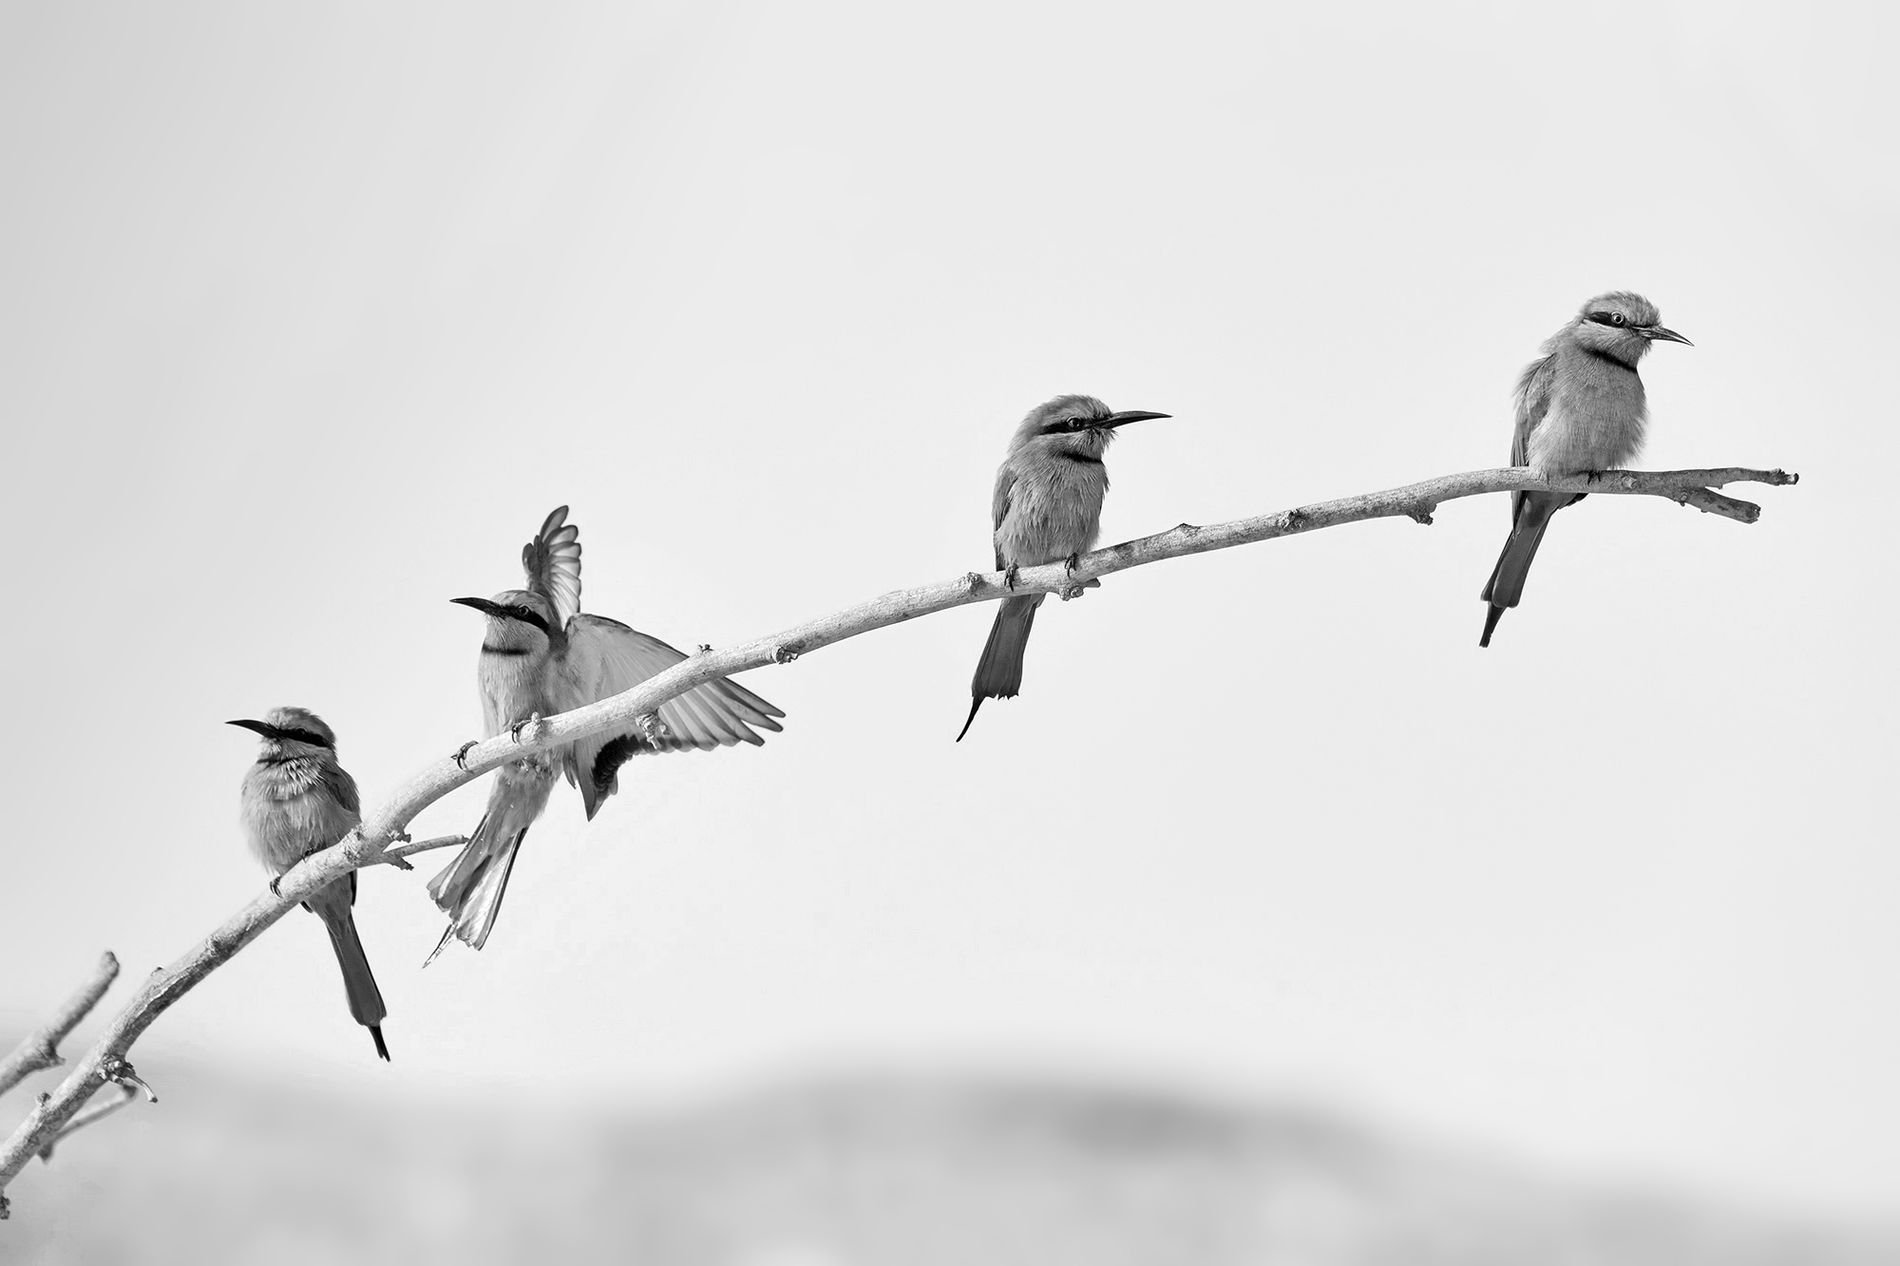
Birds on Branch
This image features four birds standing on a tree branch. The third bird from the left is the only one spreading its wings. They are all surrounded by a blurred background.
This is a black-and-white medium shot of four birds standing on a tree branch. The third bird from the left is the only one spreading its wings, as if it's about to fly or land. They are all surrounded by a blurred background, making the birds and branch the main focus of the composition and capturing their fine details like feathers, eyes, and beaks. The image evokes a sense of calm and appreciation for nature.
Labels: Animal, Bird, Flying, Bee Eater, Beak, Jay, Swallow, Branch, Blurred Background
Camera: NIKON CORPORATION NIKON D800
Lens: 80.0-400.0 mm f/4.5-5.6, AF-S Nikkor 80-400mm f/4.5-5.6G ED VR
Aperture: F8
Exposure: 1/3200 sec
ISO: 800
Focal length: 340.0 mm